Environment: real
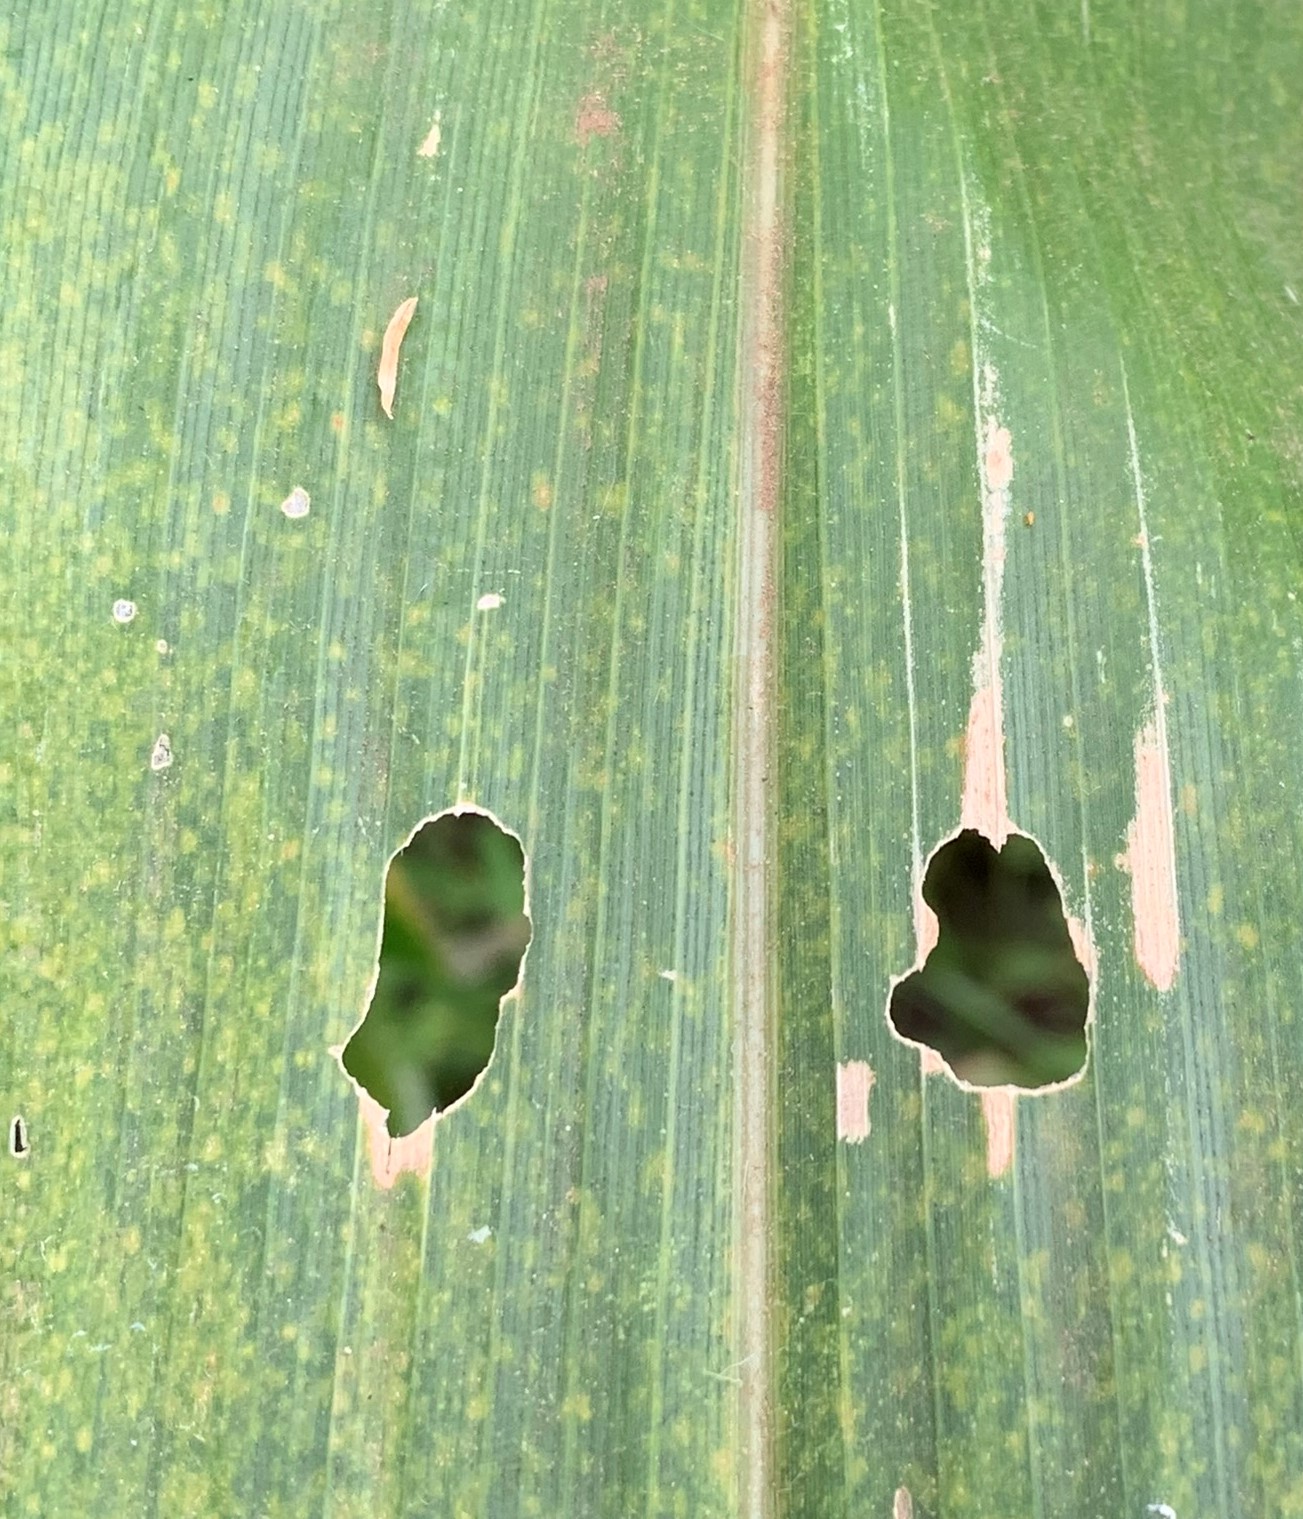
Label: lethal_necrosis